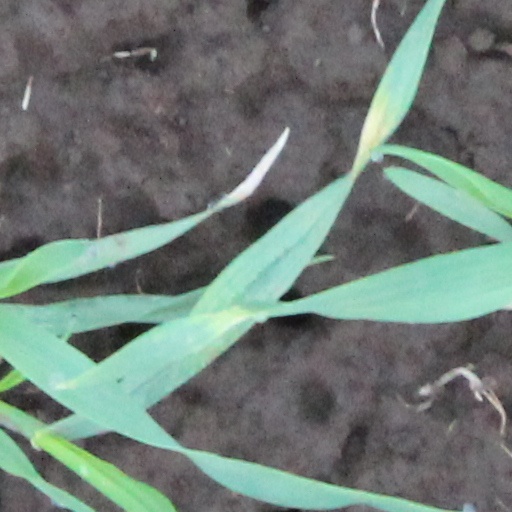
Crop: wheat